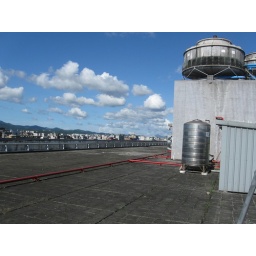
The top of an office building on Bade Road in Taipei, Taiwan.